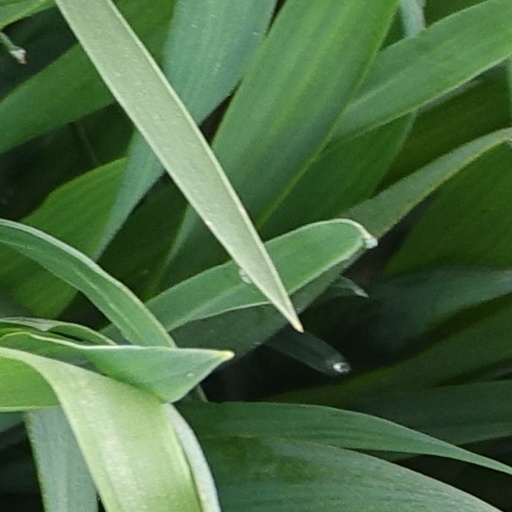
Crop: wheat